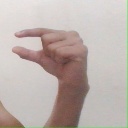
अक्षर: ग